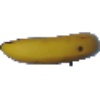
Label: Banana 1